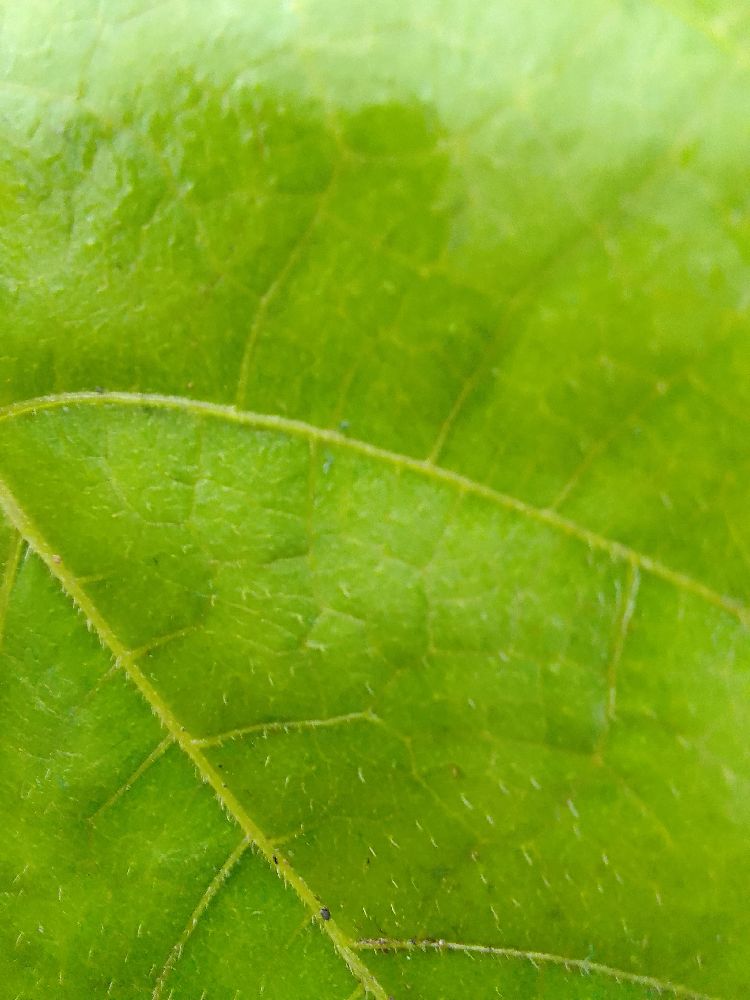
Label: healthy